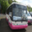
Label: bus